Francisco Bustillo

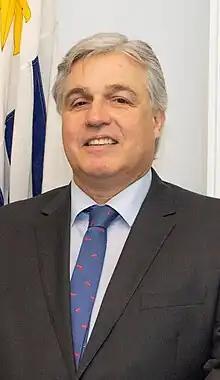
Francisco Bustillo in 2022

Francisco Carlos Bustillo Bonasso (born April 1, 1960) is a Uruguayan diplomat who served as Minister of Foreign Relations of Uruguay from July 6, 2020 to November 1, 2023.